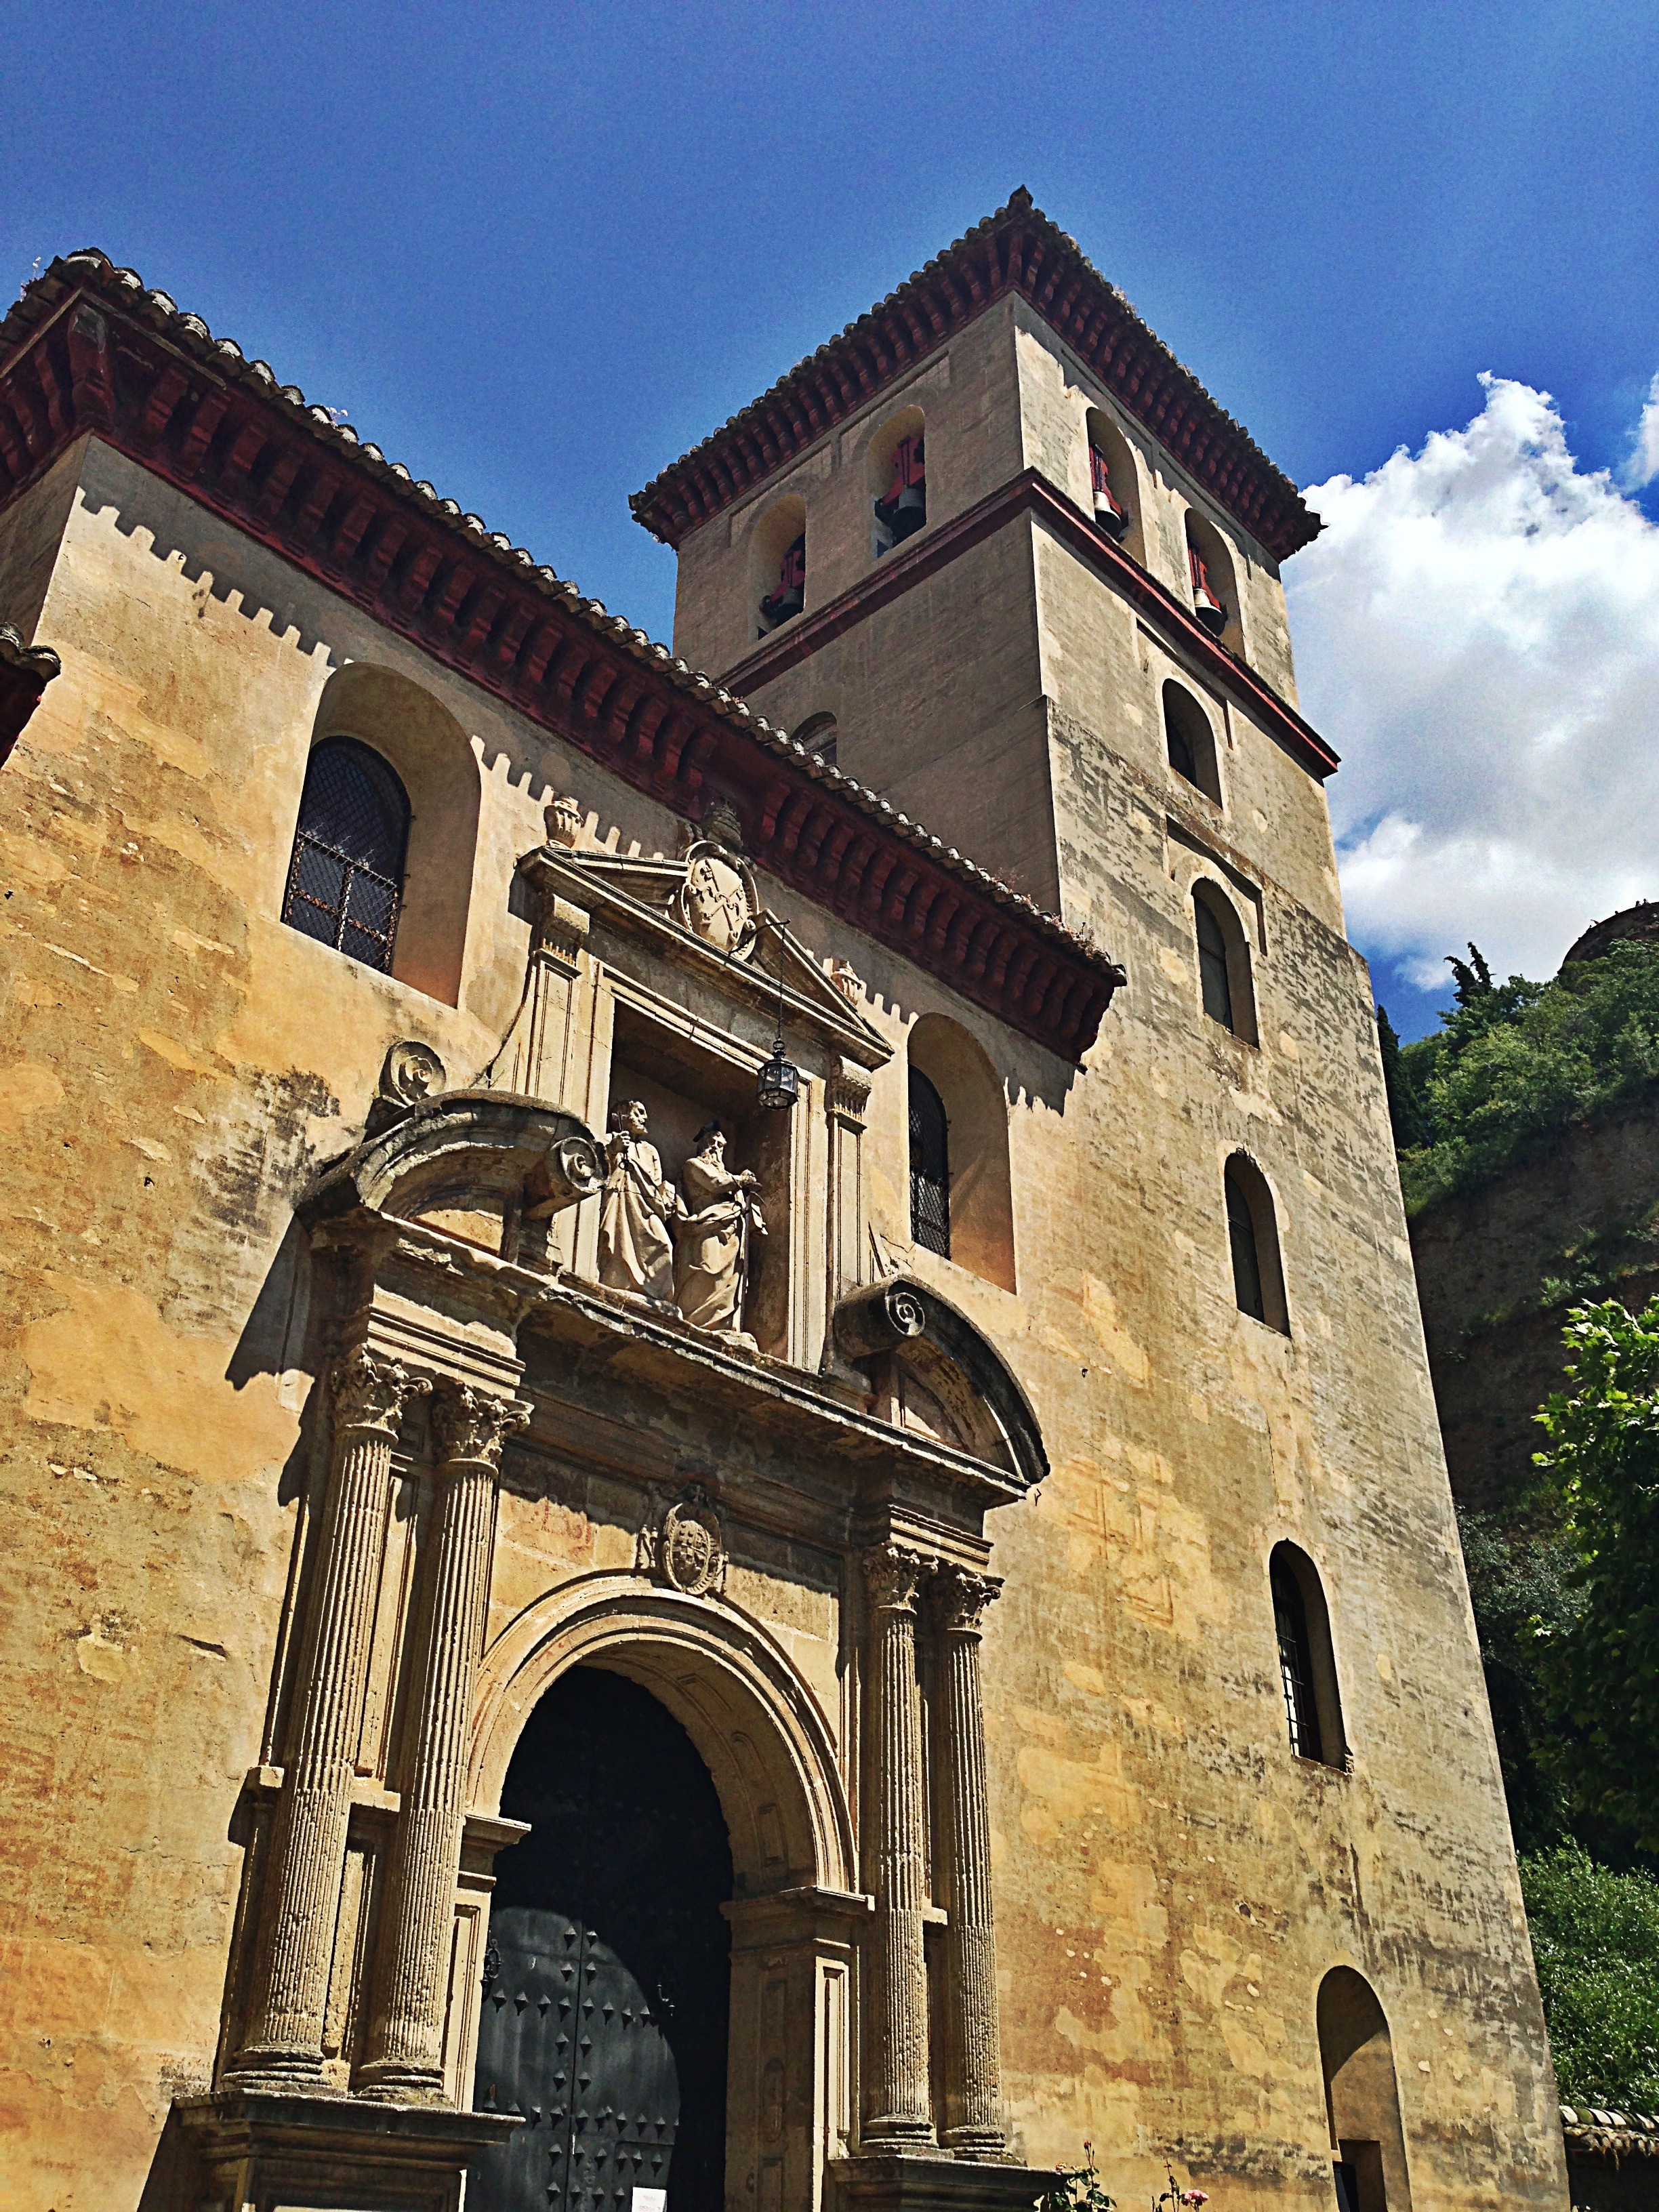
architecture, sky, building, europe, tower, castle, facade, blue, church, chapel, exterior, place of worship, bell tower, medieval architecture, spain, monastery, granada, middle ages, architectural, historic site, ancient history, spanish missions in california